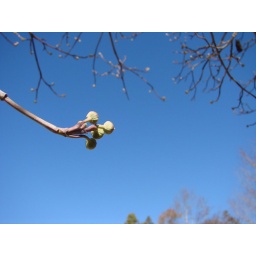
Dogwood flower buds against the sky